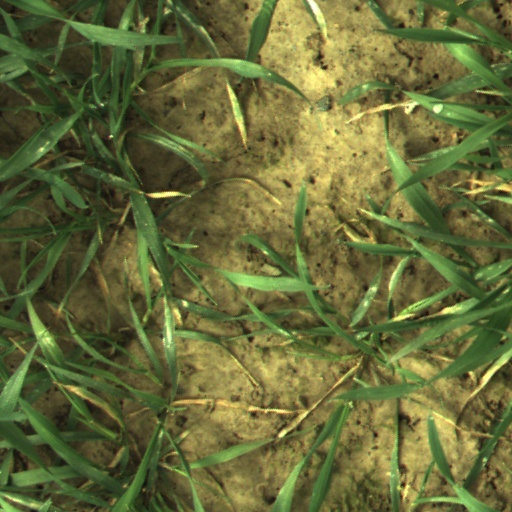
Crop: wheat